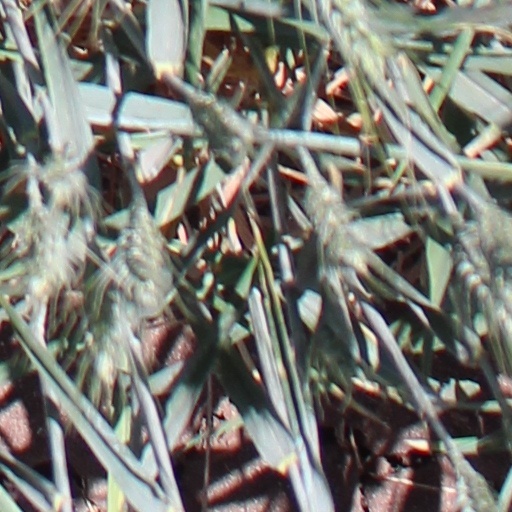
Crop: wheat